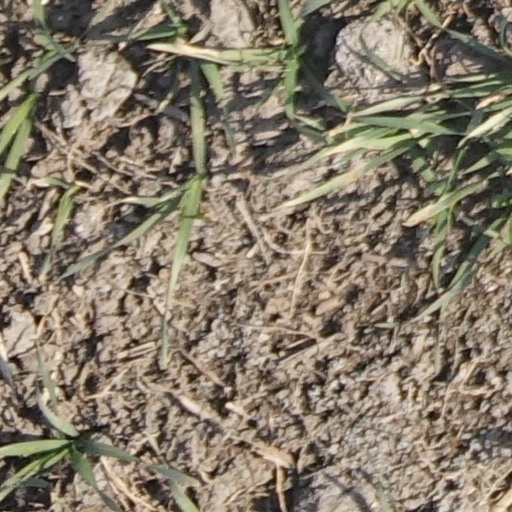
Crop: wheat